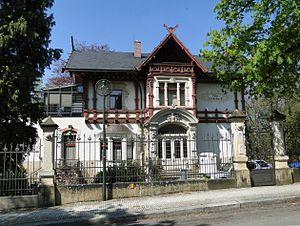
Le style chalet est un style architectural de l'historicisme tardif, inspiré à l'origine des chalets ruraux de Suisse et des régions alpines d'Europe centrale. Le style fait référence à des constructions traditionnelles caractérisées par des toits largement en saillie et des façades richement décorées avec des balcons en bois et des ornements sculptés. Il s'est répandu en Allemagne, en Autriche-Hongrie et en Scandinavie durant la Belle Époque.